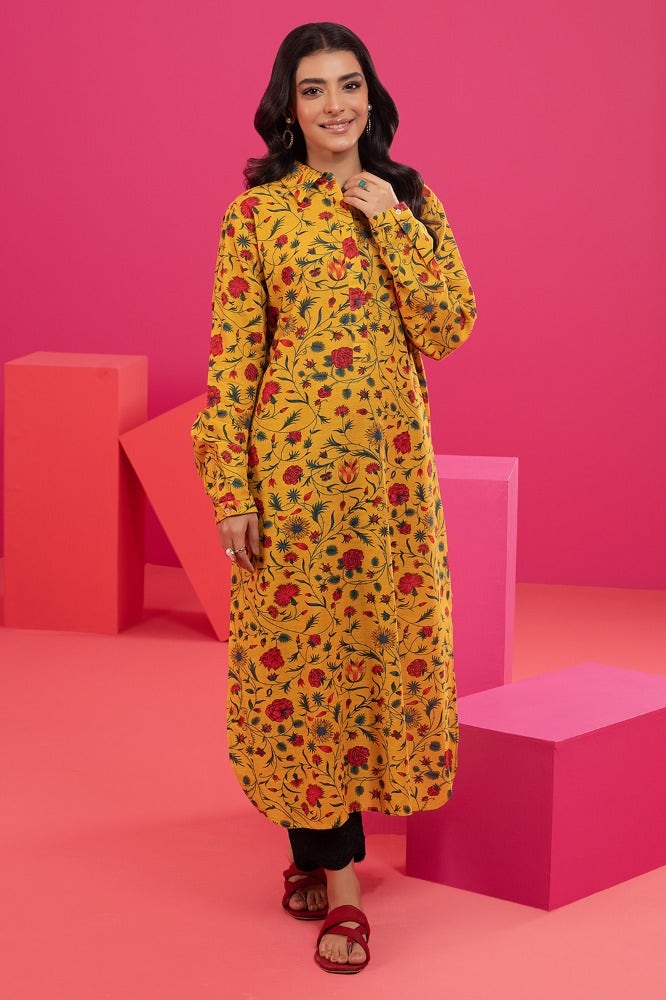
yellow multi floral print cotton kurta